Daimler DS420

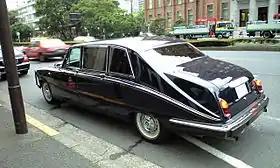
Daimler DS420

Originally, the cars were built at the Vanden Plas works in Kingsbury Lane, London, from body shells made by Park Sheet Metal Company, assembling panels supplied by Motor Panels of Coventry, and by Pressed Steel Fisher. Early limousines bore the "Daimler Vanden Plas" designation on tread plates and workshop manuals. The Kingsbury plant was closed in 1979 and production moved to Jaguar in Coventry, where it continued until 1992. The move to Coventry also brought the second and most extensive facelift in the car's life, when larger bumpers and a revised rear number-plate frame were fitted.